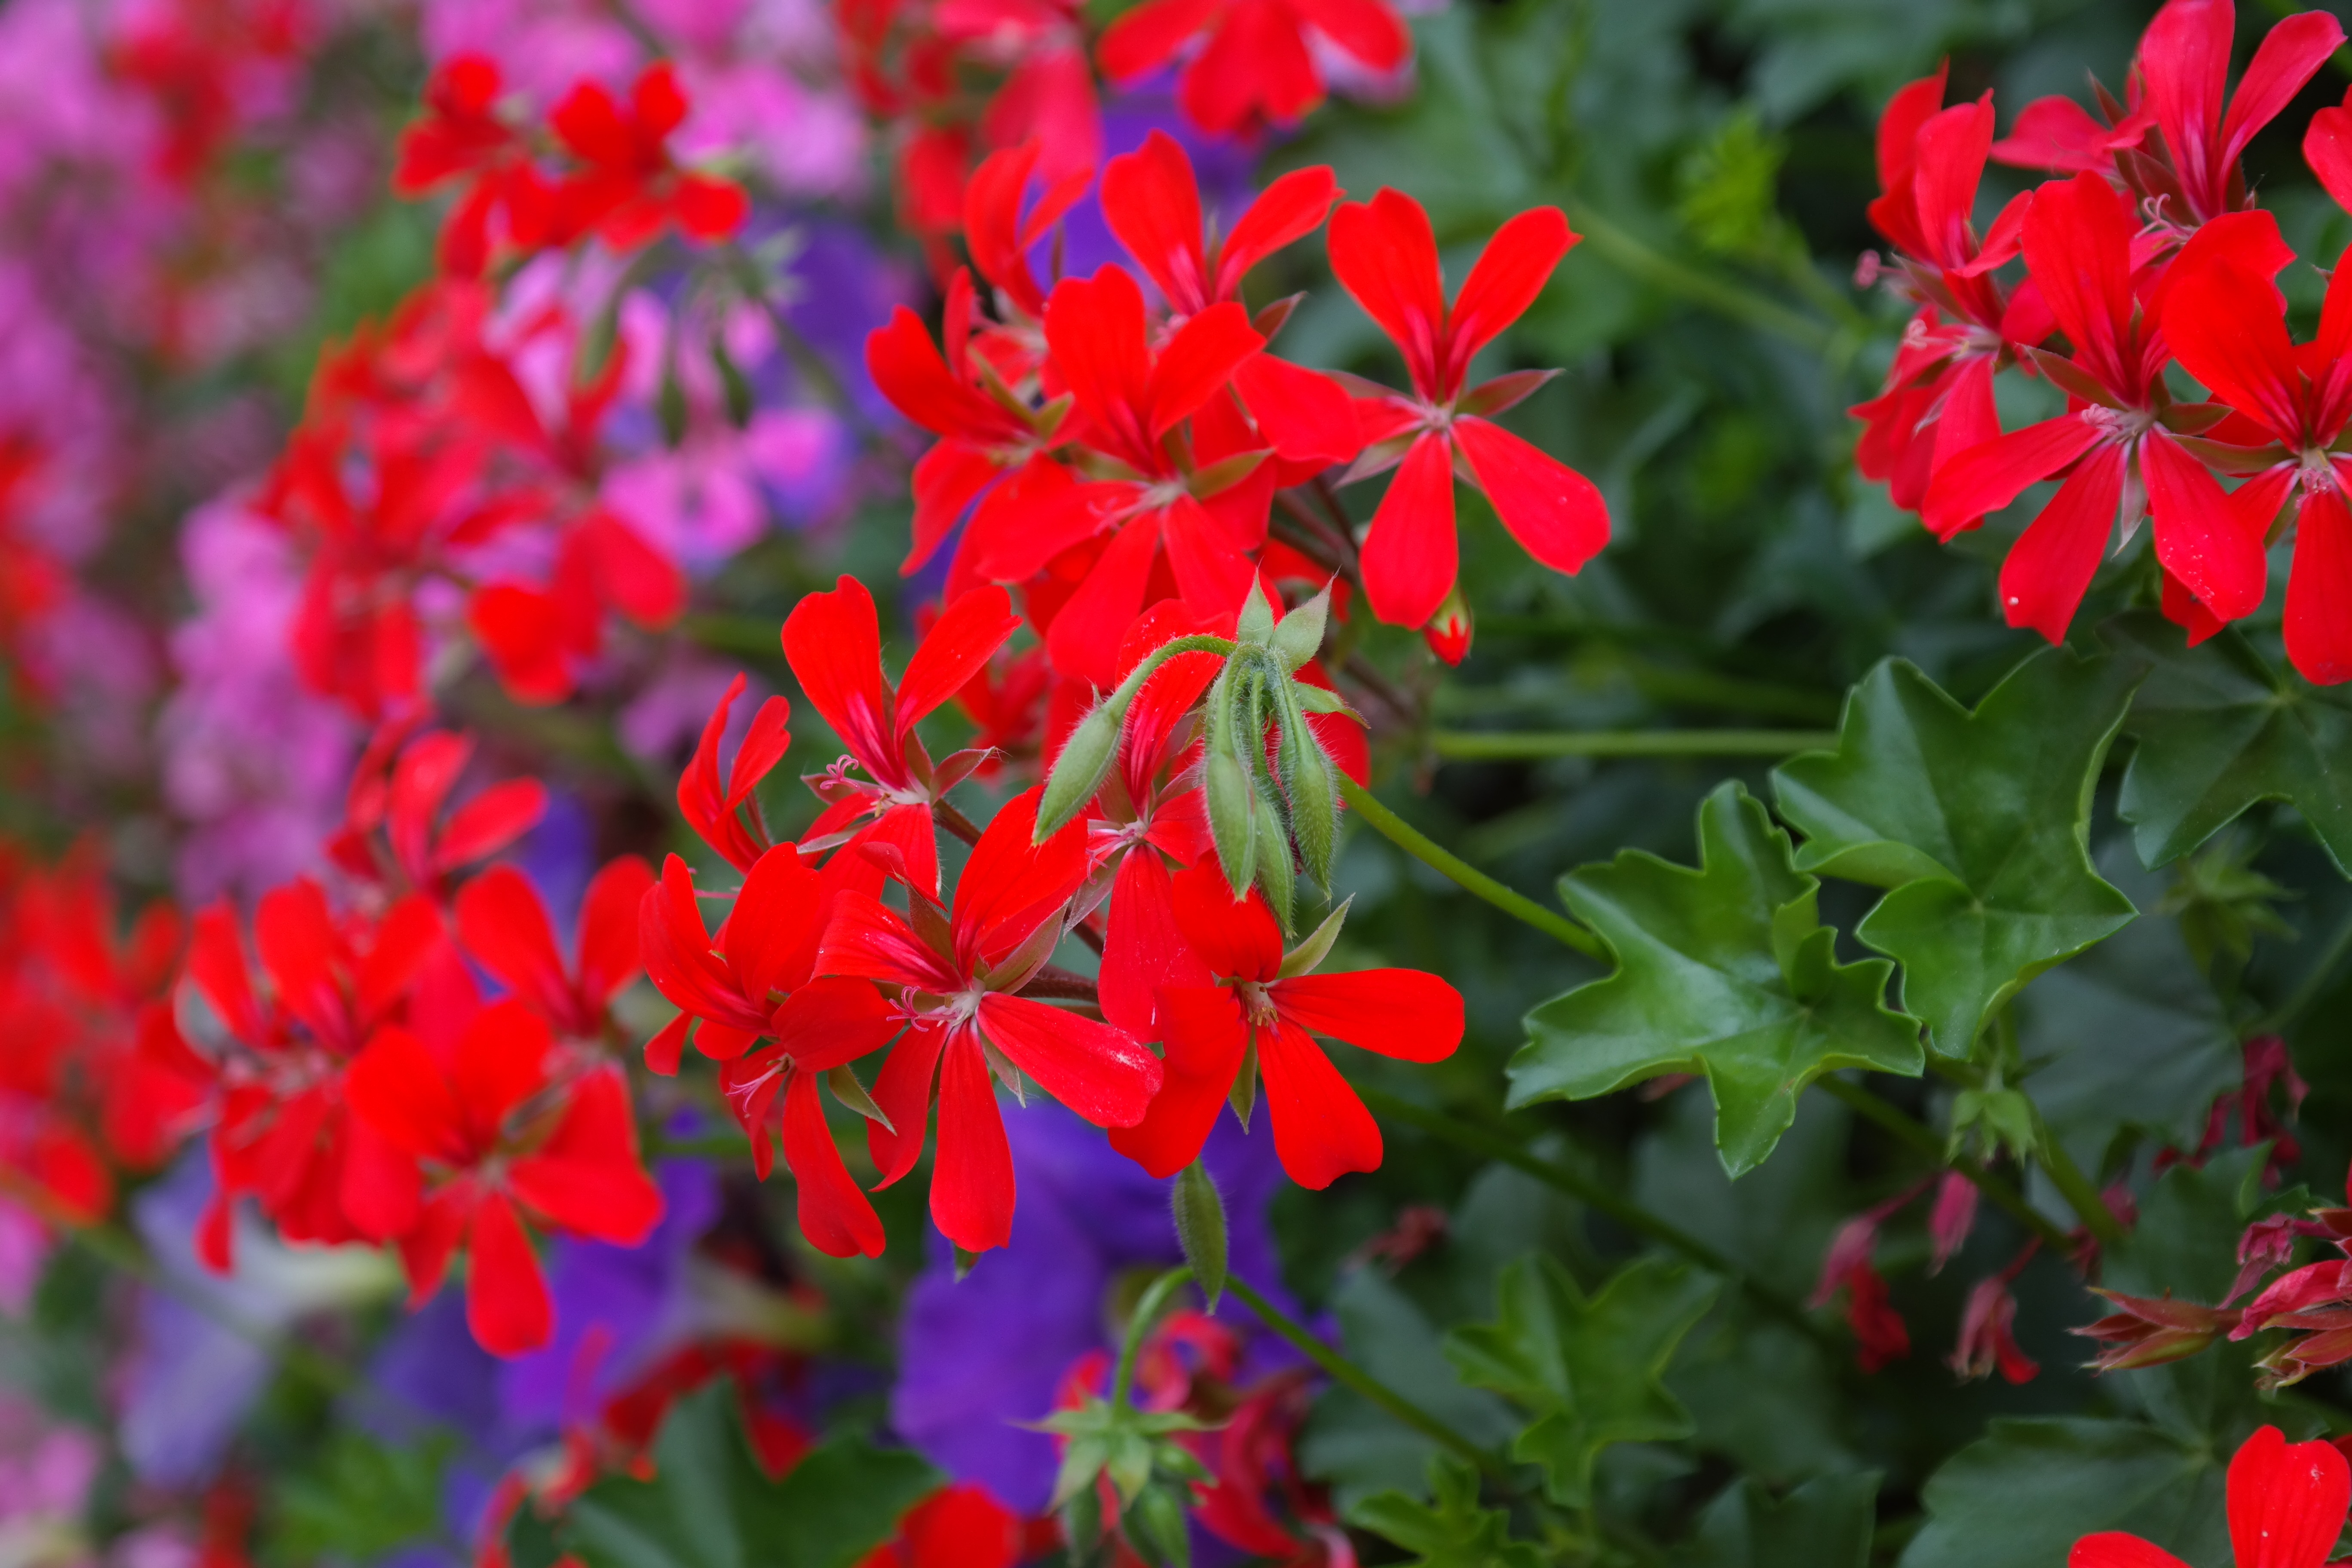
blossom, plant, leaf, flower, petal, bloom, red, herb, crop, color, botany, colorful, pink, flora, wildflower, geranium, shrub, violet, pelargonium, macro photography, flowering plant, balcony plant, blood red, summer flower, geraniaceae, red geranium, balcony flower, bright red, deep red, bedding plant, geranium greenhouse, hang geranium, annual plant, land plant, ivy geranium, pelargonium peltatum, culture flower, peltatum hybrid, magnificent specimen, pelargonium art, pelargonium hybrid